Great fire of Hamburg

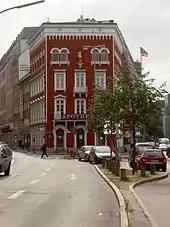
Post-fire rebuilding: in the foreground the Niemitzhaus

The city was rebuilt quickly, with a greater use of brick and a brief fashion for Classical "white city" architecture in public buildings. A Technical Commission was established; a British engineer, William Lindley, proposed a reconstruction plan that was adopted with modifications (maintaining property lines rather than straightening all the streets) and designed a project to drain and develop the Hammerbrook area, which was built up with rubble from the fire. (Lindley had already been involved in planning the city's first railroad connection, the Hamburg-Bergedorf Railway Company, which had been due to open on May 7 and instead was put in service two days early to bring firefighters from elsewhere and evacuate survivors.). Building with wood was no longer permitted, firewalls and fireproof gables were mandated and regulations applied to chimneys and sources of ignition, and streets were widened. Merchants increasingly built separate warehouses near the docks, moved their residences to the suburbs, and from the 1880s on, constructed dedicated buildings called "Kontorhäuser" for their businesses. Lindley spearheaded the construction of sewers and a water supply, although the city declined to spend the money to sand-filter the river water, so that the water became notorious for its living and dead contents and contributed to the of 1892. By 1870 a modern gas network and streetlighting were also in place. The fire-fighting system was reorganized; by 1866 a survey noted that there were two fire districts, a high-pressure water supply, and almost 2,000 hydrants.